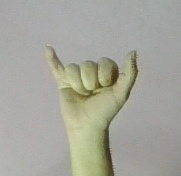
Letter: ya